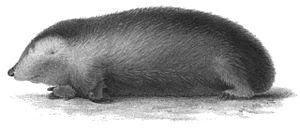
Calcochloris obtusirostris est un mammifère connu sous le nom de taupe dorée.
Le genre monospécifique Calcochloris appartient à la classe des mammifères.